Linda Fäh

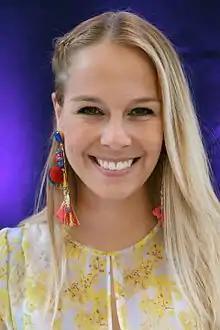
Fäh in 2017

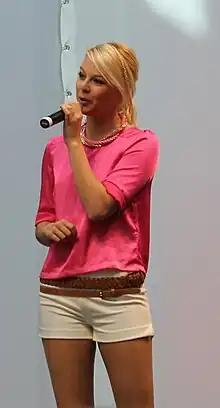
Fäh sings in 2012

Linda Fäh (born 10 November 1987) is a Swiss singer, model and beauty pageant titleholder. She won the Miss Switzerland title in 2009. Although Fäh was a favorite for 2010 Miss Universe pageant, she failed to place.